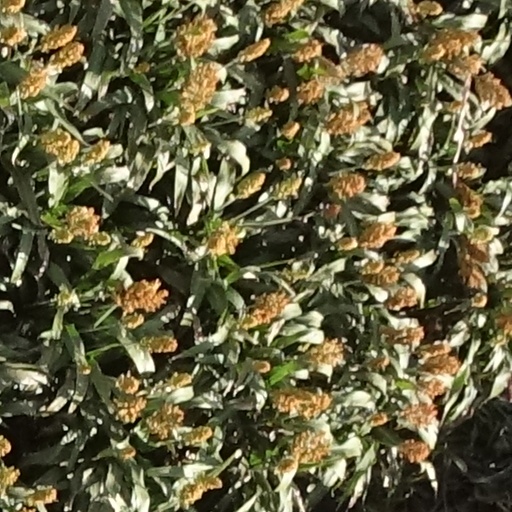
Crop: sorghum